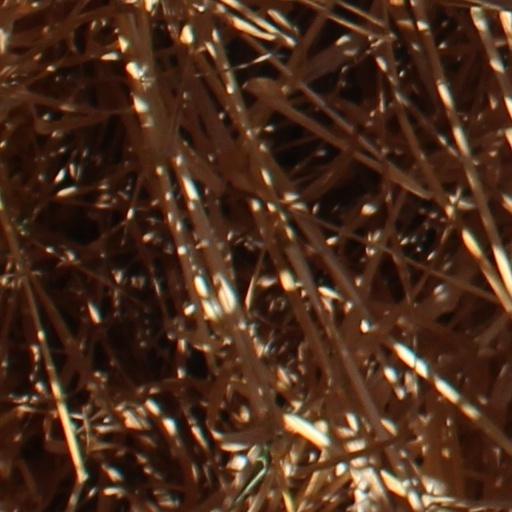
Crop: wheat